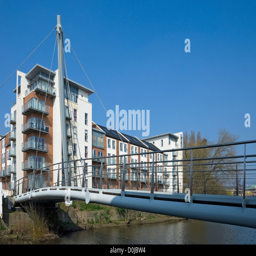
the foot and cycle bridge over river